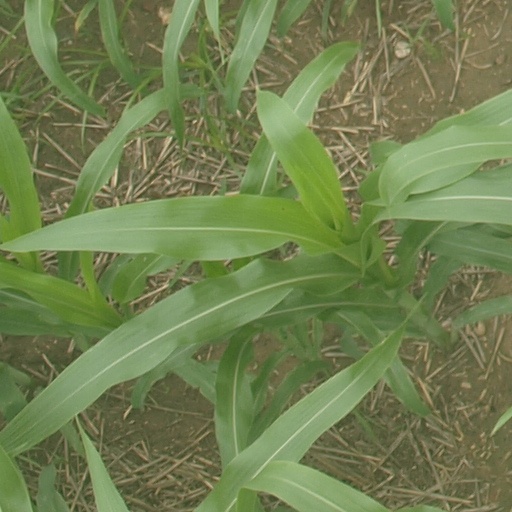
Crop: maize; corn